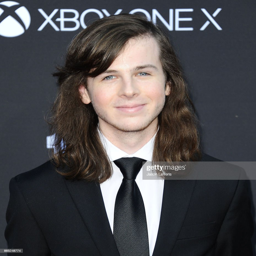
actor attends the 100th episode celebration .